The Fountainhead (play)

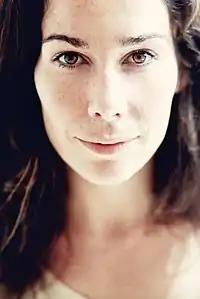
Halina Reijn played Dominque Francon in the premier production.

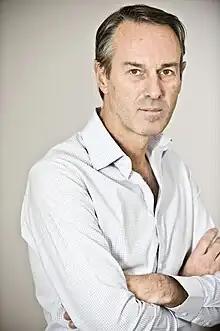
Ivo van Hove wrote and directed the play.

Author Ayn Rand's bestselling novel "The Fountainhead", a 700-page epic, was published in 1943. Belgian theatre director Ivo van Hove, the artistic director for the Dutch theater company Toneelgroep Amsterdam, was given a copy of the novel as a gift in 2007. After reading it, he was immediately interested in adapting it for the stage, but he was not able to secure the adaptation rights until 2012. The four-hour-plus production debuted at the Holland Festival on 15 June 2014. Ramsey Nasr starred as Howard Roark, with Halina Reijn as Dominique Francon.